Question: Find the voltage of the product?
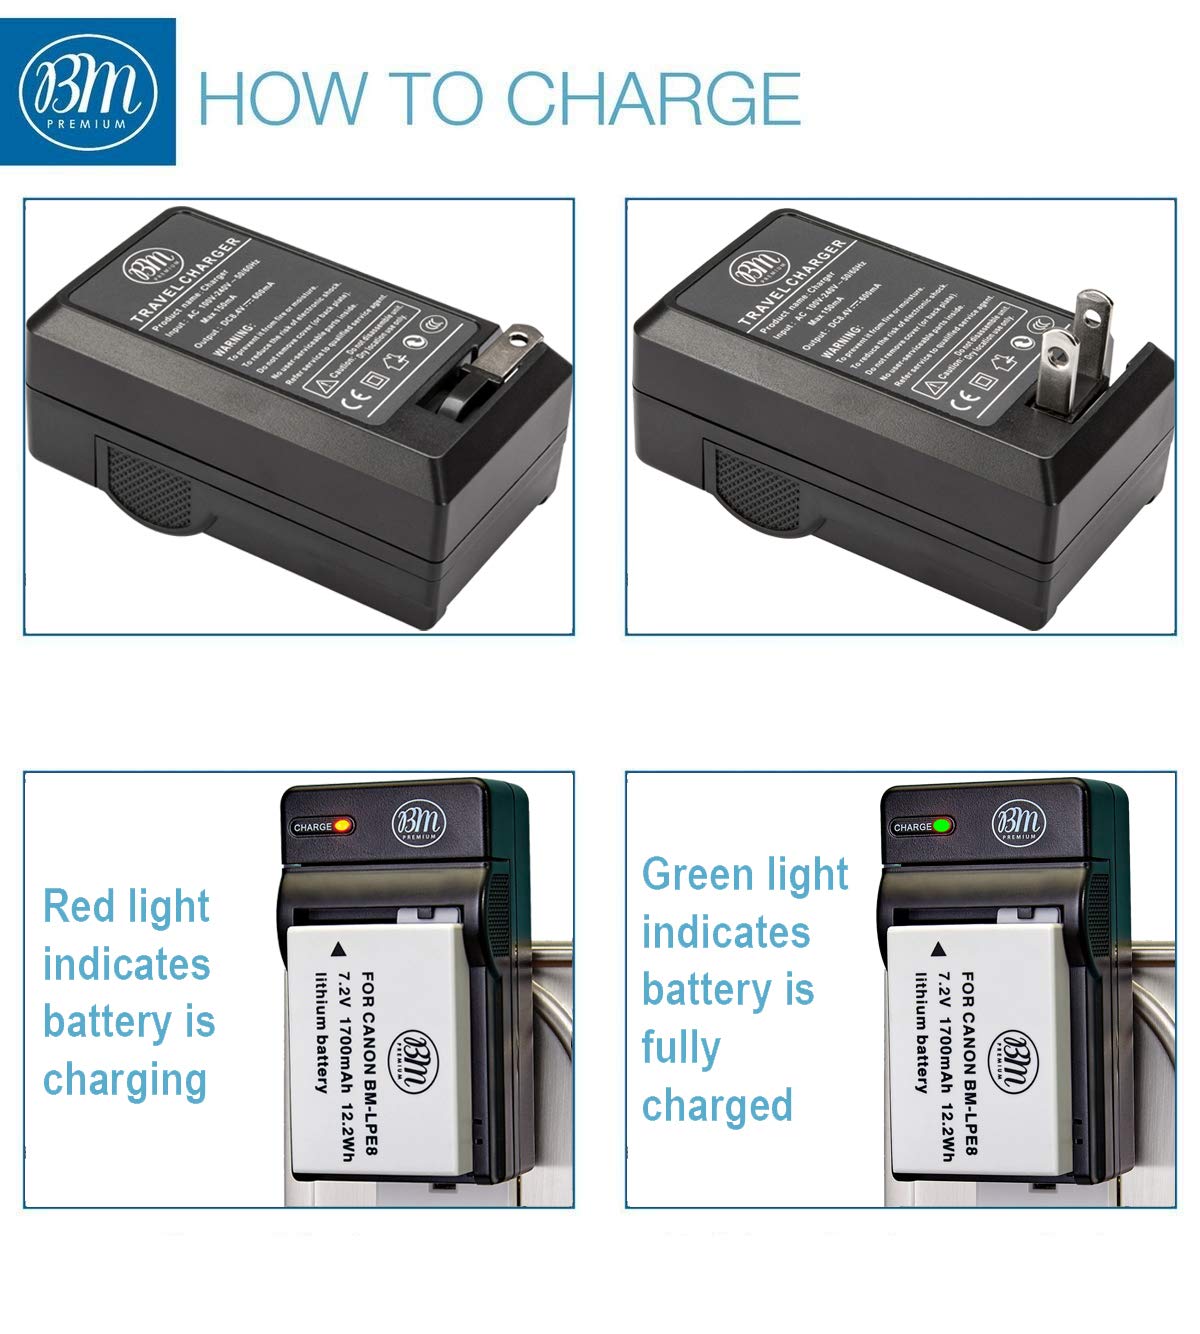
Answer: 100.0 volt